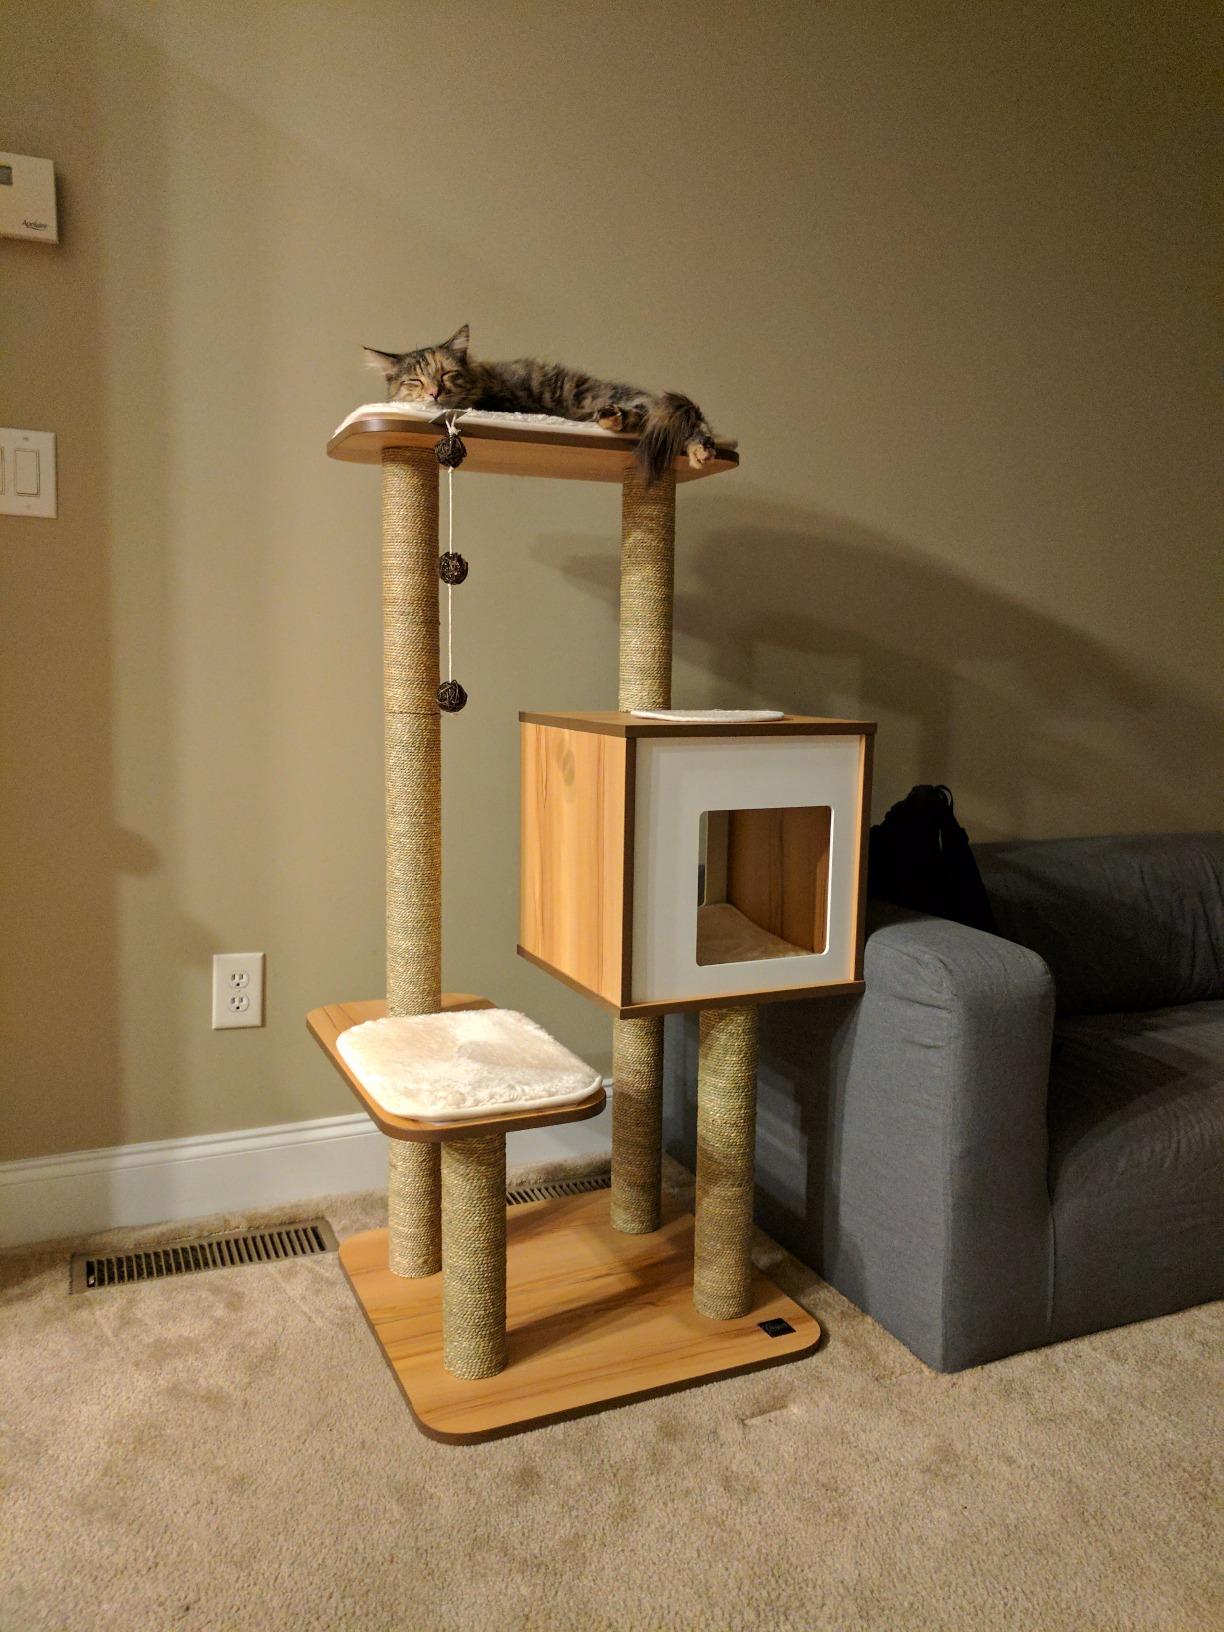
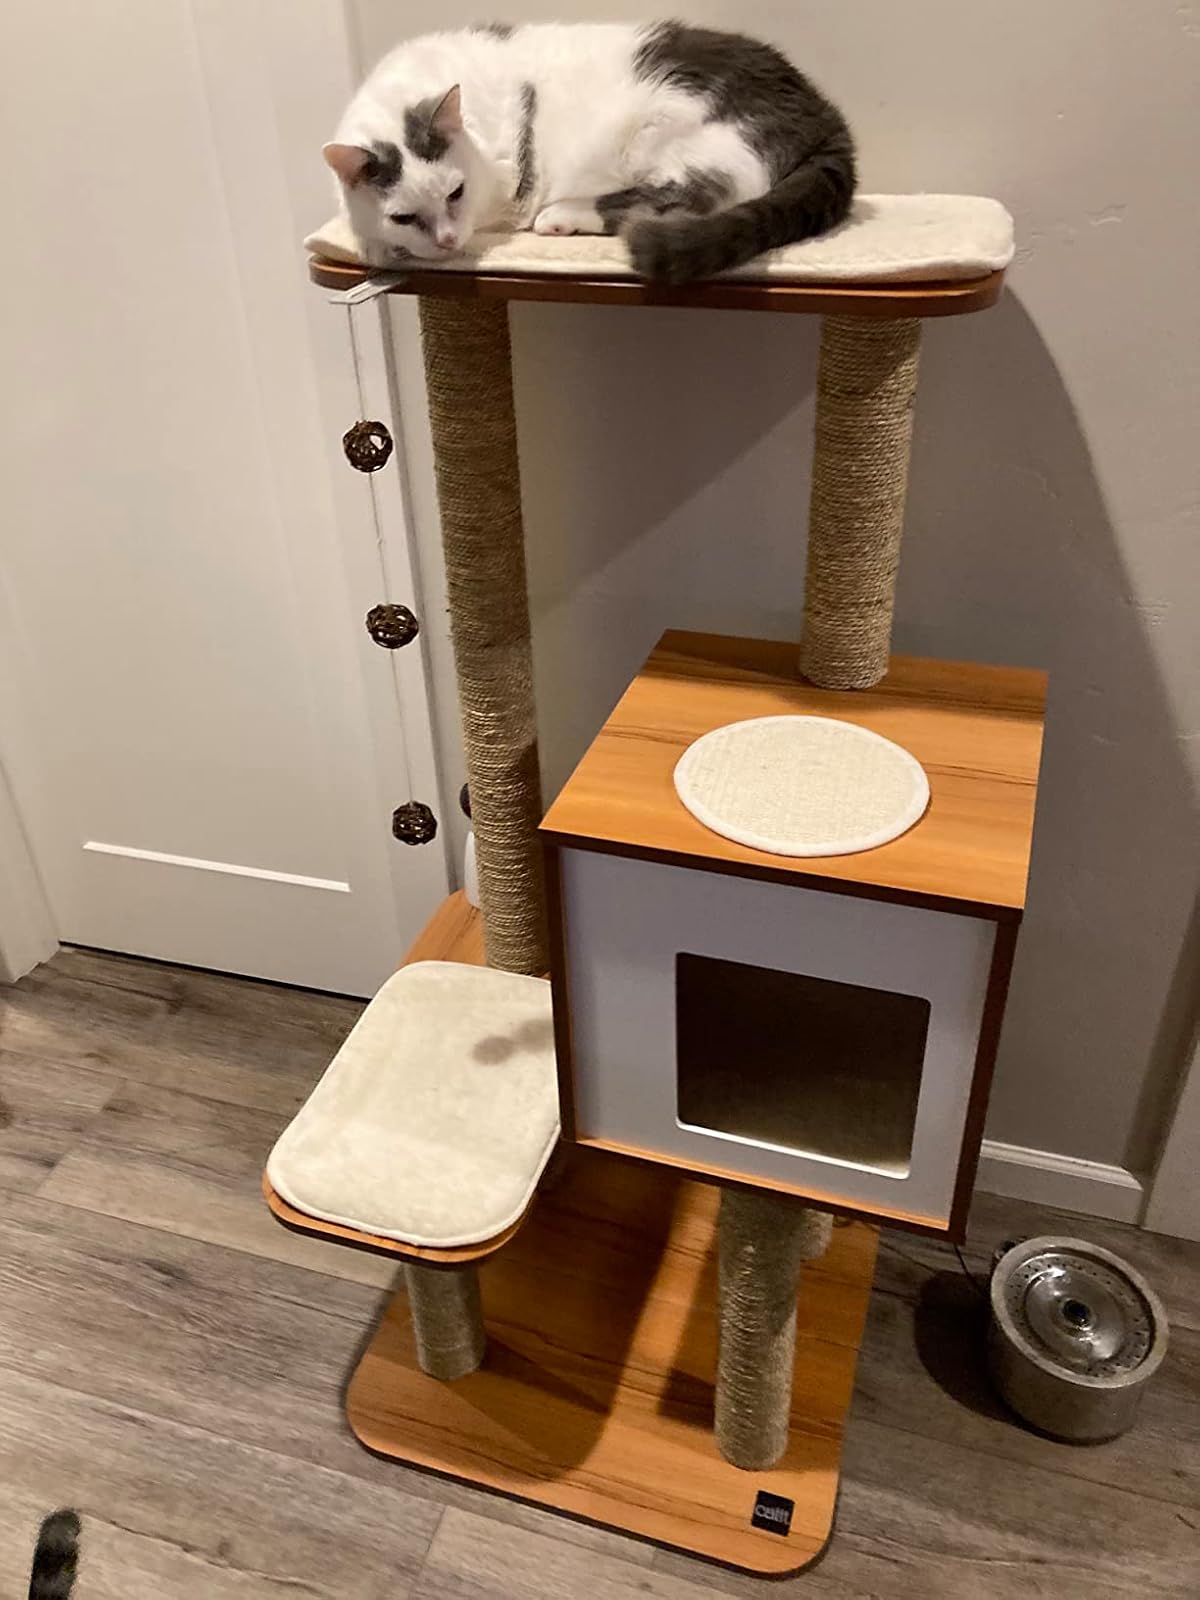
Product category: items_cat tree
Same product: yes